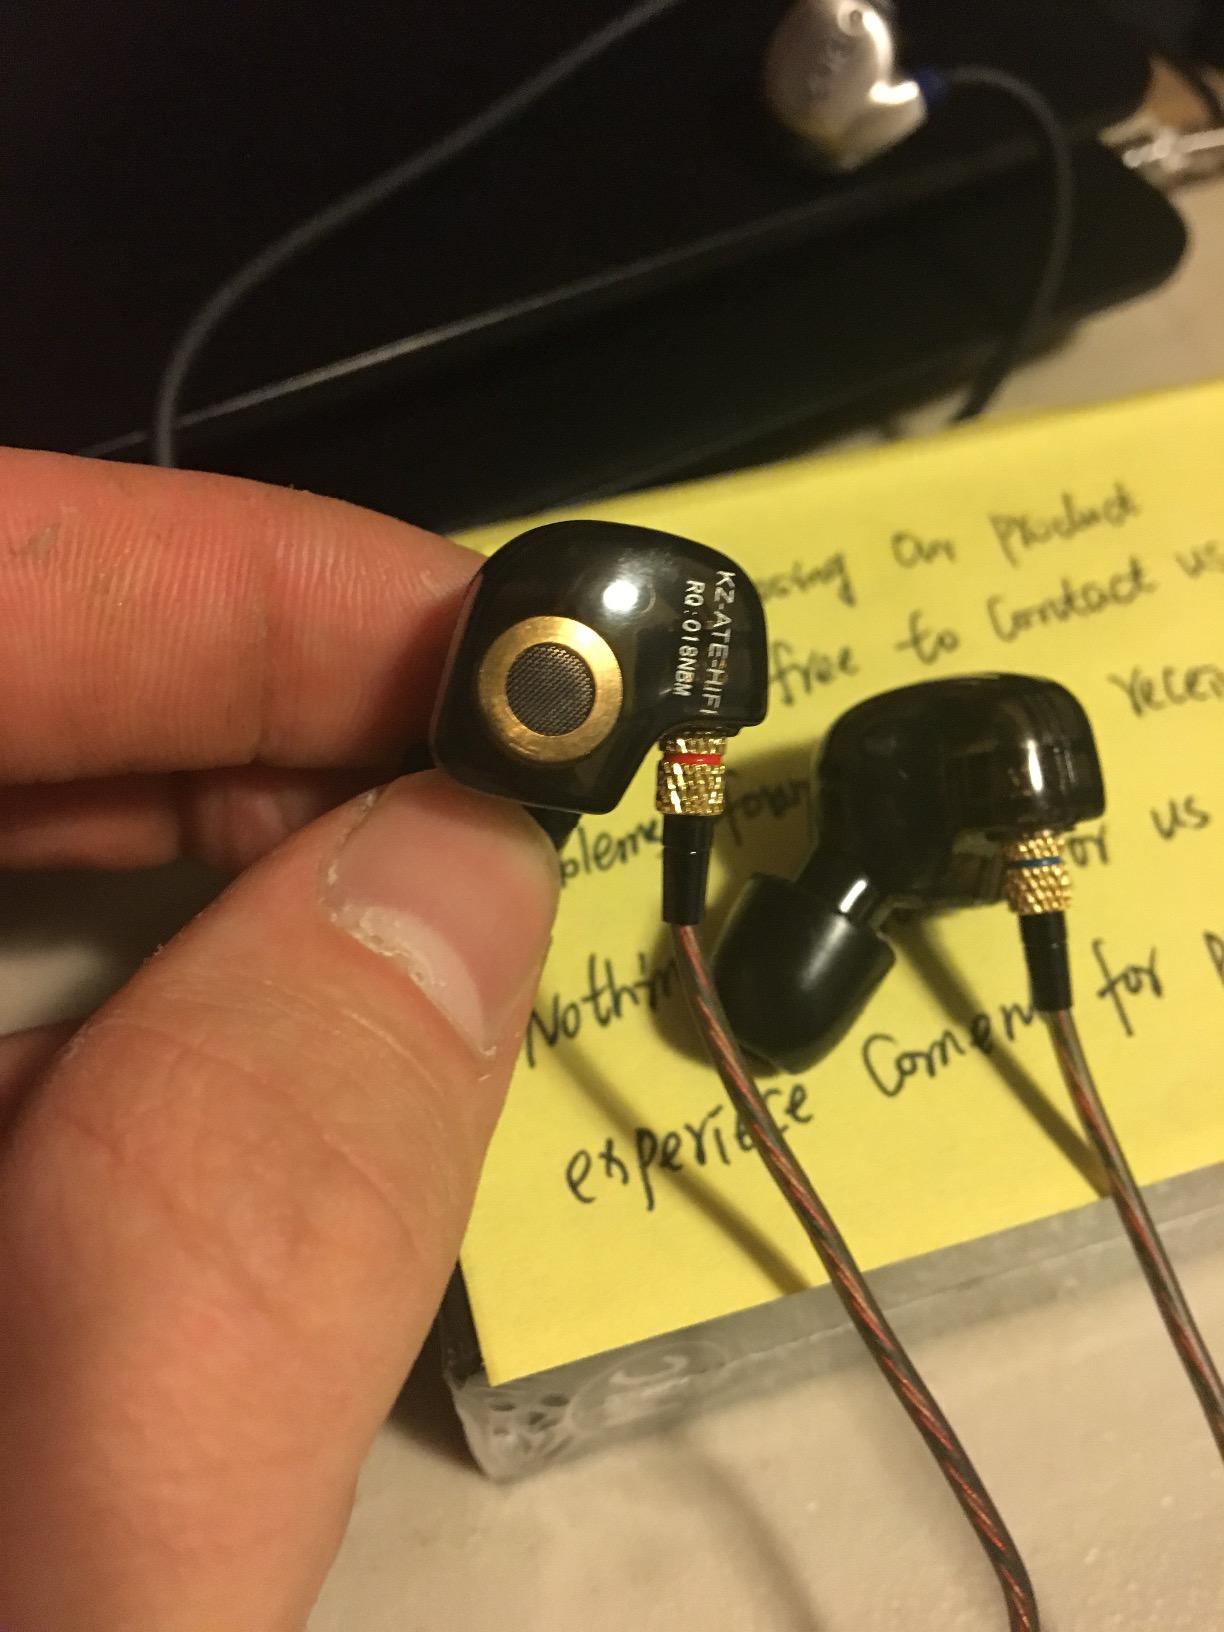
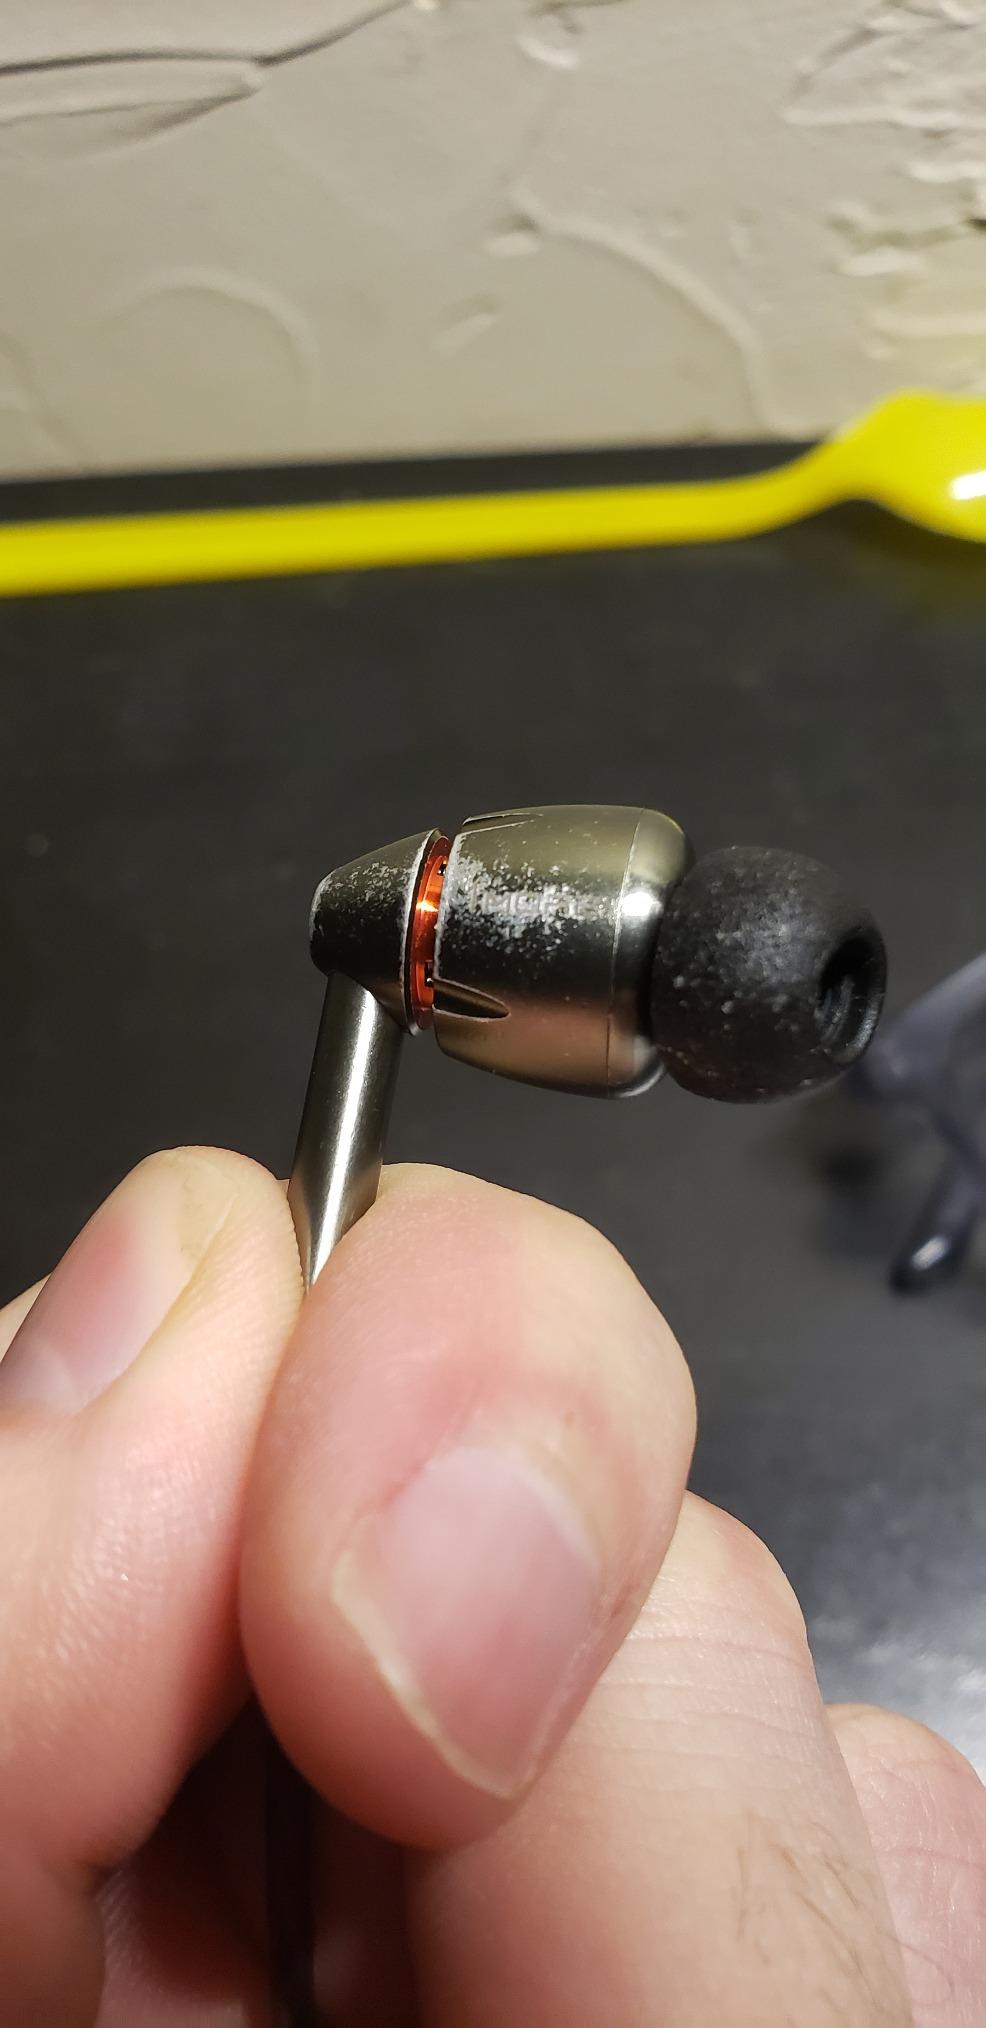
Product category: headphones
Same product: no